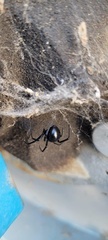
Species: Lactrodectus_hesperus